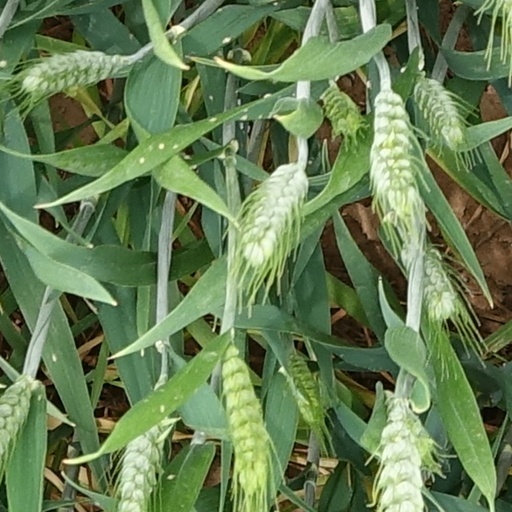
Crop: wheat